5 Centimeters per Second

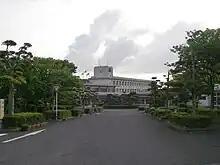
The high school in Tanegashima

In 1999, Takaki is now in the third year of senior high in Tanegashima, where the Tanegashima Space Center is located. Kanae Sumida, a classmate of Takaki, has loved him ever since first meeting him in middle school but has never had the courage to confess her feelings to him. She tries to spend time with him, waiting long after school for the chance to travel home together. However, Takaki appears ignorant of Kanae's feelings and only treats her as a good friend. Kanae observes that Takaki is always writing emails to someone and staring off into the distance as if searching for something far away. It is later shown that Takaki's emails are not being sent to anyone, and he, in fact, deletes them after he finishes writing them. He also has recurring dreams which feature Akari. On the day when she manages to ride the wave, Kanae decides to confess her love to Takaki. They are witnessing a space launch, which carries a research probe designed to explore the Solar System and doomed to fly into the unknown, to relay messages that will be received on Earth less and less often. After a failed attempt to tell Takaki she loves him, Kanae realizes he is looking for something far beyond what she can offer and decides not to say anything, though she believes she will always love him. With such thoughts, she cries herself to sleep.